Don Bradman

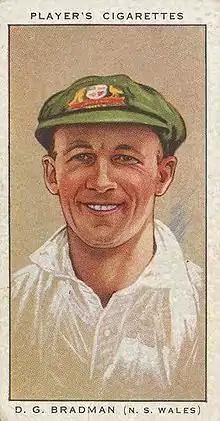
Cigarette card distributed during the 1934 Ashes series

The public clamoured for the return of Bradman to defeat Bodyline: "he was the batsman who could conquer this cankerous bowling ... 'Bradmania', amounting almost to religious fervour, demanded his return". Recovered from his indisposition, Bradman returned to the side in Kippax's position. A world record crowd of 63,993 at the MCG saw Bradman come to the crease on the first day of the Second Test with the score at 2/67. A standing ovation ensued that delayed play for several minutes. Bradman anticipated receiving a bouncer as his first ball and, as the bowler delivered, he moved across his stumps to play the hook shot. The ball failed to rise and Bradman dragged it onto his stumps; the first-ball duck was his first in a Test. The crowd fell into stunned silence as he walked off. However, Australia took a first innings lead in the match, and another record crowd on 2 January 1933 watched Bradman hit a counter-attacking second innings century. His unbeaten 103 (from 146 balls) in a team total of 191 helped set England a target of 251 to win. Bill O'Reilly and Bert Ironmonger bowled Australia to a series-levelling victory amid hopes that Bodyline was beaten.